Unwin's Special Survey

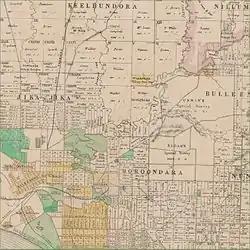
Portion of 1866 map of County of Bourke showing Elgar's and Unwin's Special Survey

In 1841, Frederic Wright Unwin, a Sydney solicitor, purchased 5,120 acres or eight square miles of land approximately 10 km north-east of Melbourne, Victoria, Australia. The land was purchased from the Crown for one pound an acre under the terms of the short-lived Special Survey regulations.